First Battle of Gaza

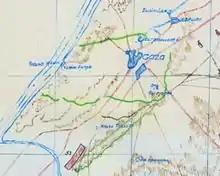
Sketch map of Gaza defences (shown in green) at 09:30 on 25 March 1917

Further, the Ottoman 53rd Infantry Division, which had been garrisoned at Jaffa, was ordered to march south to Gaza, but was not expected before the morning of 27 March. Kress von Kressenstein, the commander of the Ottoman defences, moved his headquarters from Beersheba to Tel esh Sheria where it remained until June.